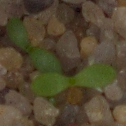
Label: scentless_mayweed